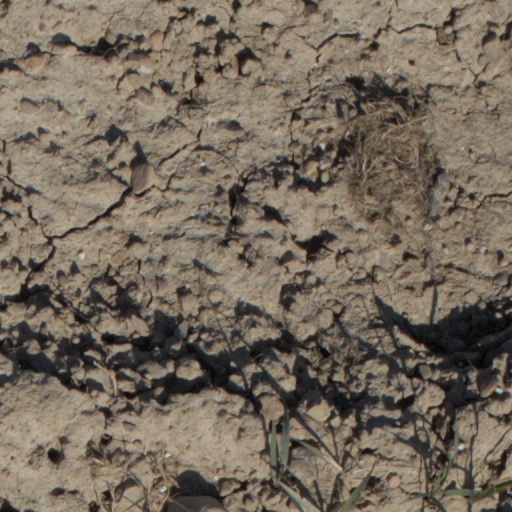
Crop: wheat